Christian's Church, Copenhagen

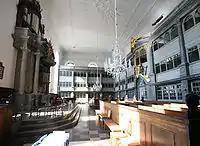
The church's interior, wider than it is long

The church has a rectangular layout, the nave occupying the space between the shorter rather than the longer sides of the rectangle, giving it exceptional width.